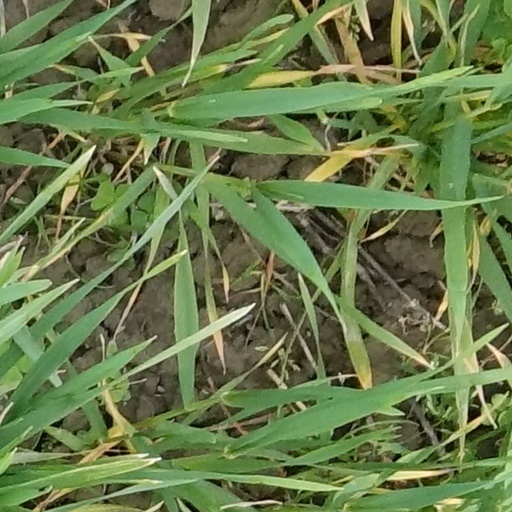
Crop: wheat